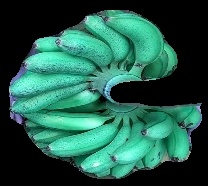
Variety: rasbale
Grade: grade1